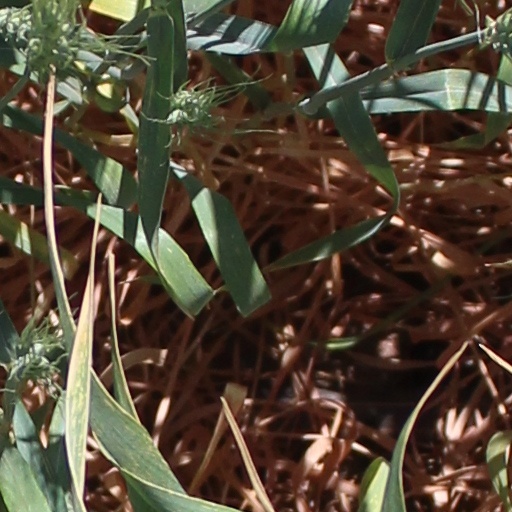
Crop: wheat